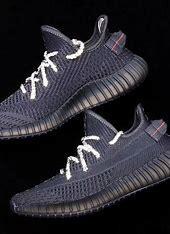
Brand: Adidas
Model: 350